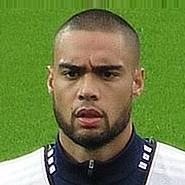
Age: 25